Ajman Free Zone

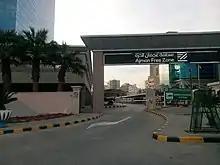
Entrance

Businesses in the UAE require a trade license, which is renewed annually. Onshore trade licenses are generally available with 49% foreign ownership, requiring a local partner or sponsor. Sponsorship fees can range from Dhs20,000-2 million per year. A legislative change announced in May 2018 allowed for 100% foreign ownership of onshore businesses, alongside a 10-year 'Golden' residency visa for certain categories of investor and professionals.